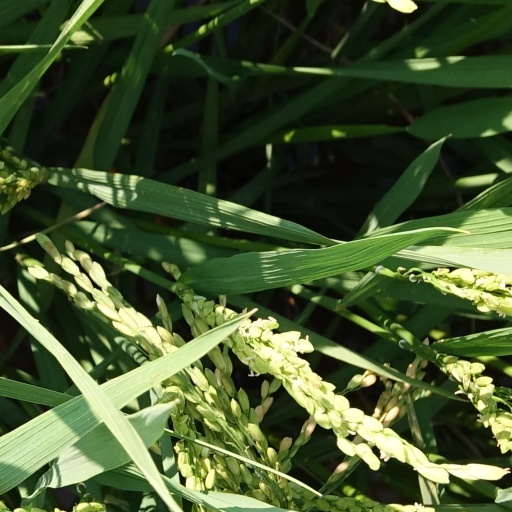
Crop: rice